Sky position (RA, Dec in degrees): 141.672, 4.791
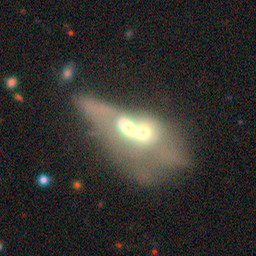
Galaxy morphology: Merging Galaxies